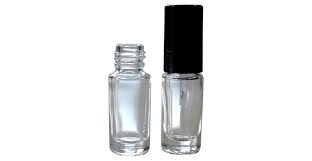
Label: glass